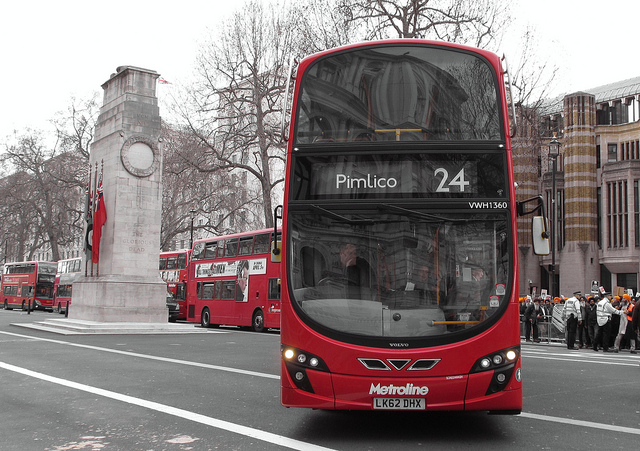
A double Decker bus makes a turn out of the bus loop

A red double decker bus is driving on the street.

A double decker bus on a city street

a tall red bus is on the road outside